National anthem of Ukraine

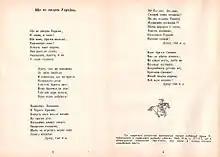
Reprint edition of the Lviv journal "Meta" of 1863, the first publication of the poem (Old Ukrainian orthography)

The State Anthem of Ukraine, also known by its incipit "'" and its original title "'", is the national anthem of Ukraine.